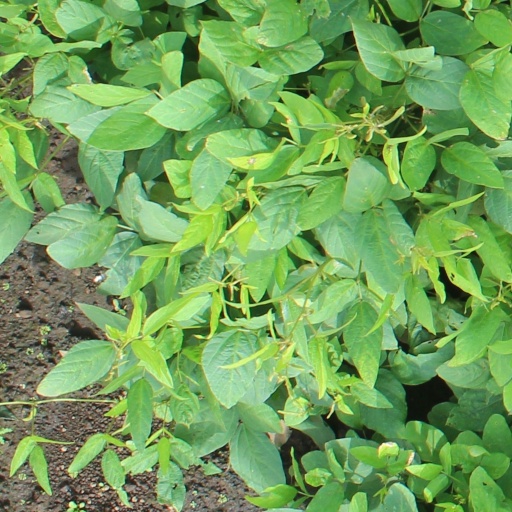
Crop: soybean